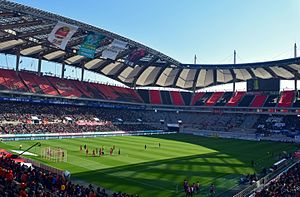
Sydkorea / Kultur / Sport
Seoul World Cup Stadium i Seoul med en kapacitet på 66.704 pladser.
Republikken Korea, også kaldet Sydkorea, er et land i Asien. Nordkorea er det eneste tilstødende land. Landet ligger på den sydlige del af den koreanske halvø mellem det Japanske Hav og det Gule Hav.